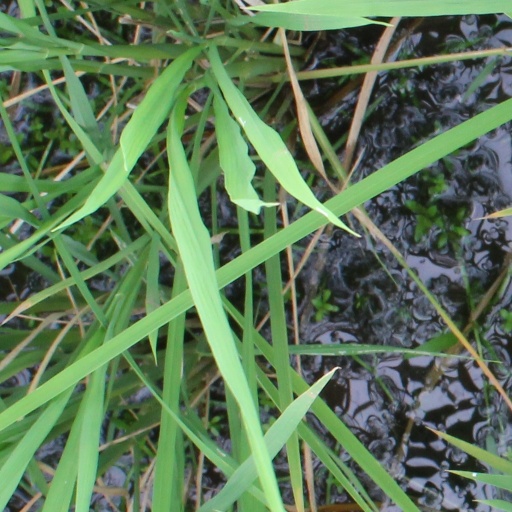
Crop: rice